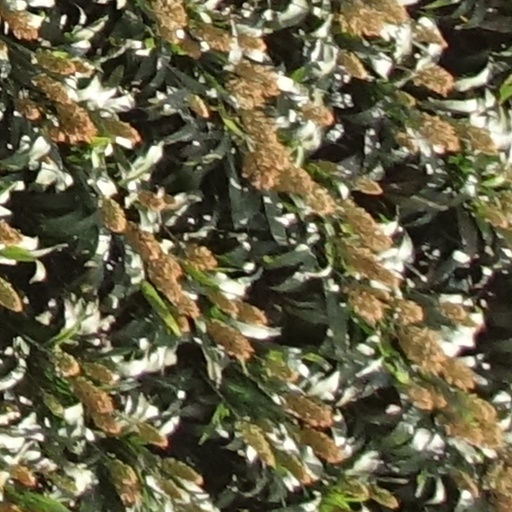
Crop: sorghum